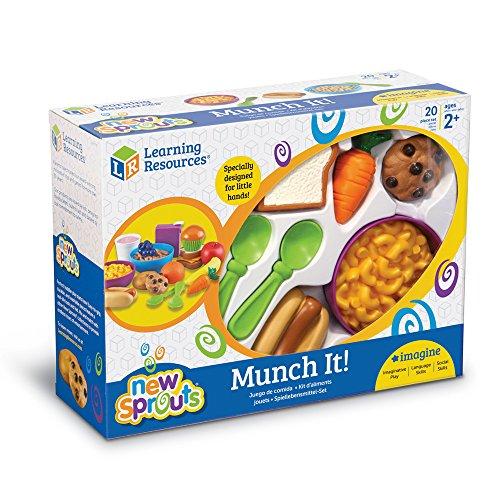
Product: Learning Resources New Sprouts Munch It! Pretend Play Food, 20 Pieces, Ages 18 mos+ & New Sprouts Dinner Foods Basket, Pretend Play Food, 18 Pieces, Ages 18 mos+
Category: Toys & Games | Dress Up & Pretend Play | Pretend Play | Kitchen Toys | Play Food
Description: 18-Piece play food set is part of the award-winning New Sprouts line of toys.
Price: $27.95
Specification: ShippingInformation:Viewshippingratesandpolicies|ASIN:B081S3NW82